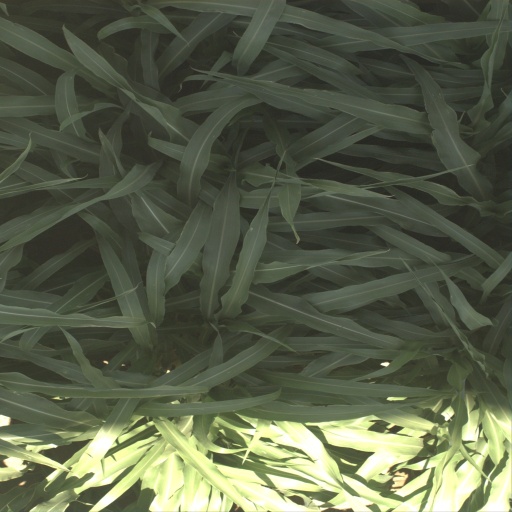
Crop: sorghum